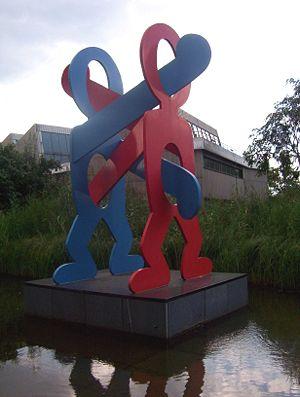
Keith Haring, né le 4 mai 1958 à Reading en Pennsylvanie et mort le 16 février 1990 à New York, est un artiste, dessinateur, peintre et sculpteur américain. Il était ouvertement homosexuel et très engagé pour les droits des LGBT notamment.